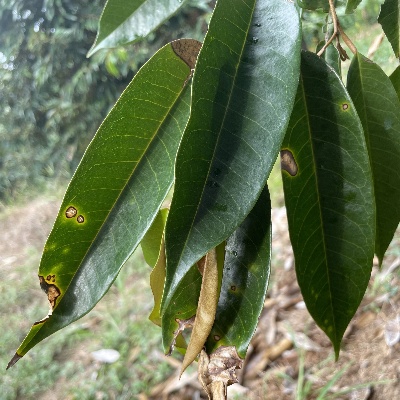
Label: Leaf_Phomopsis